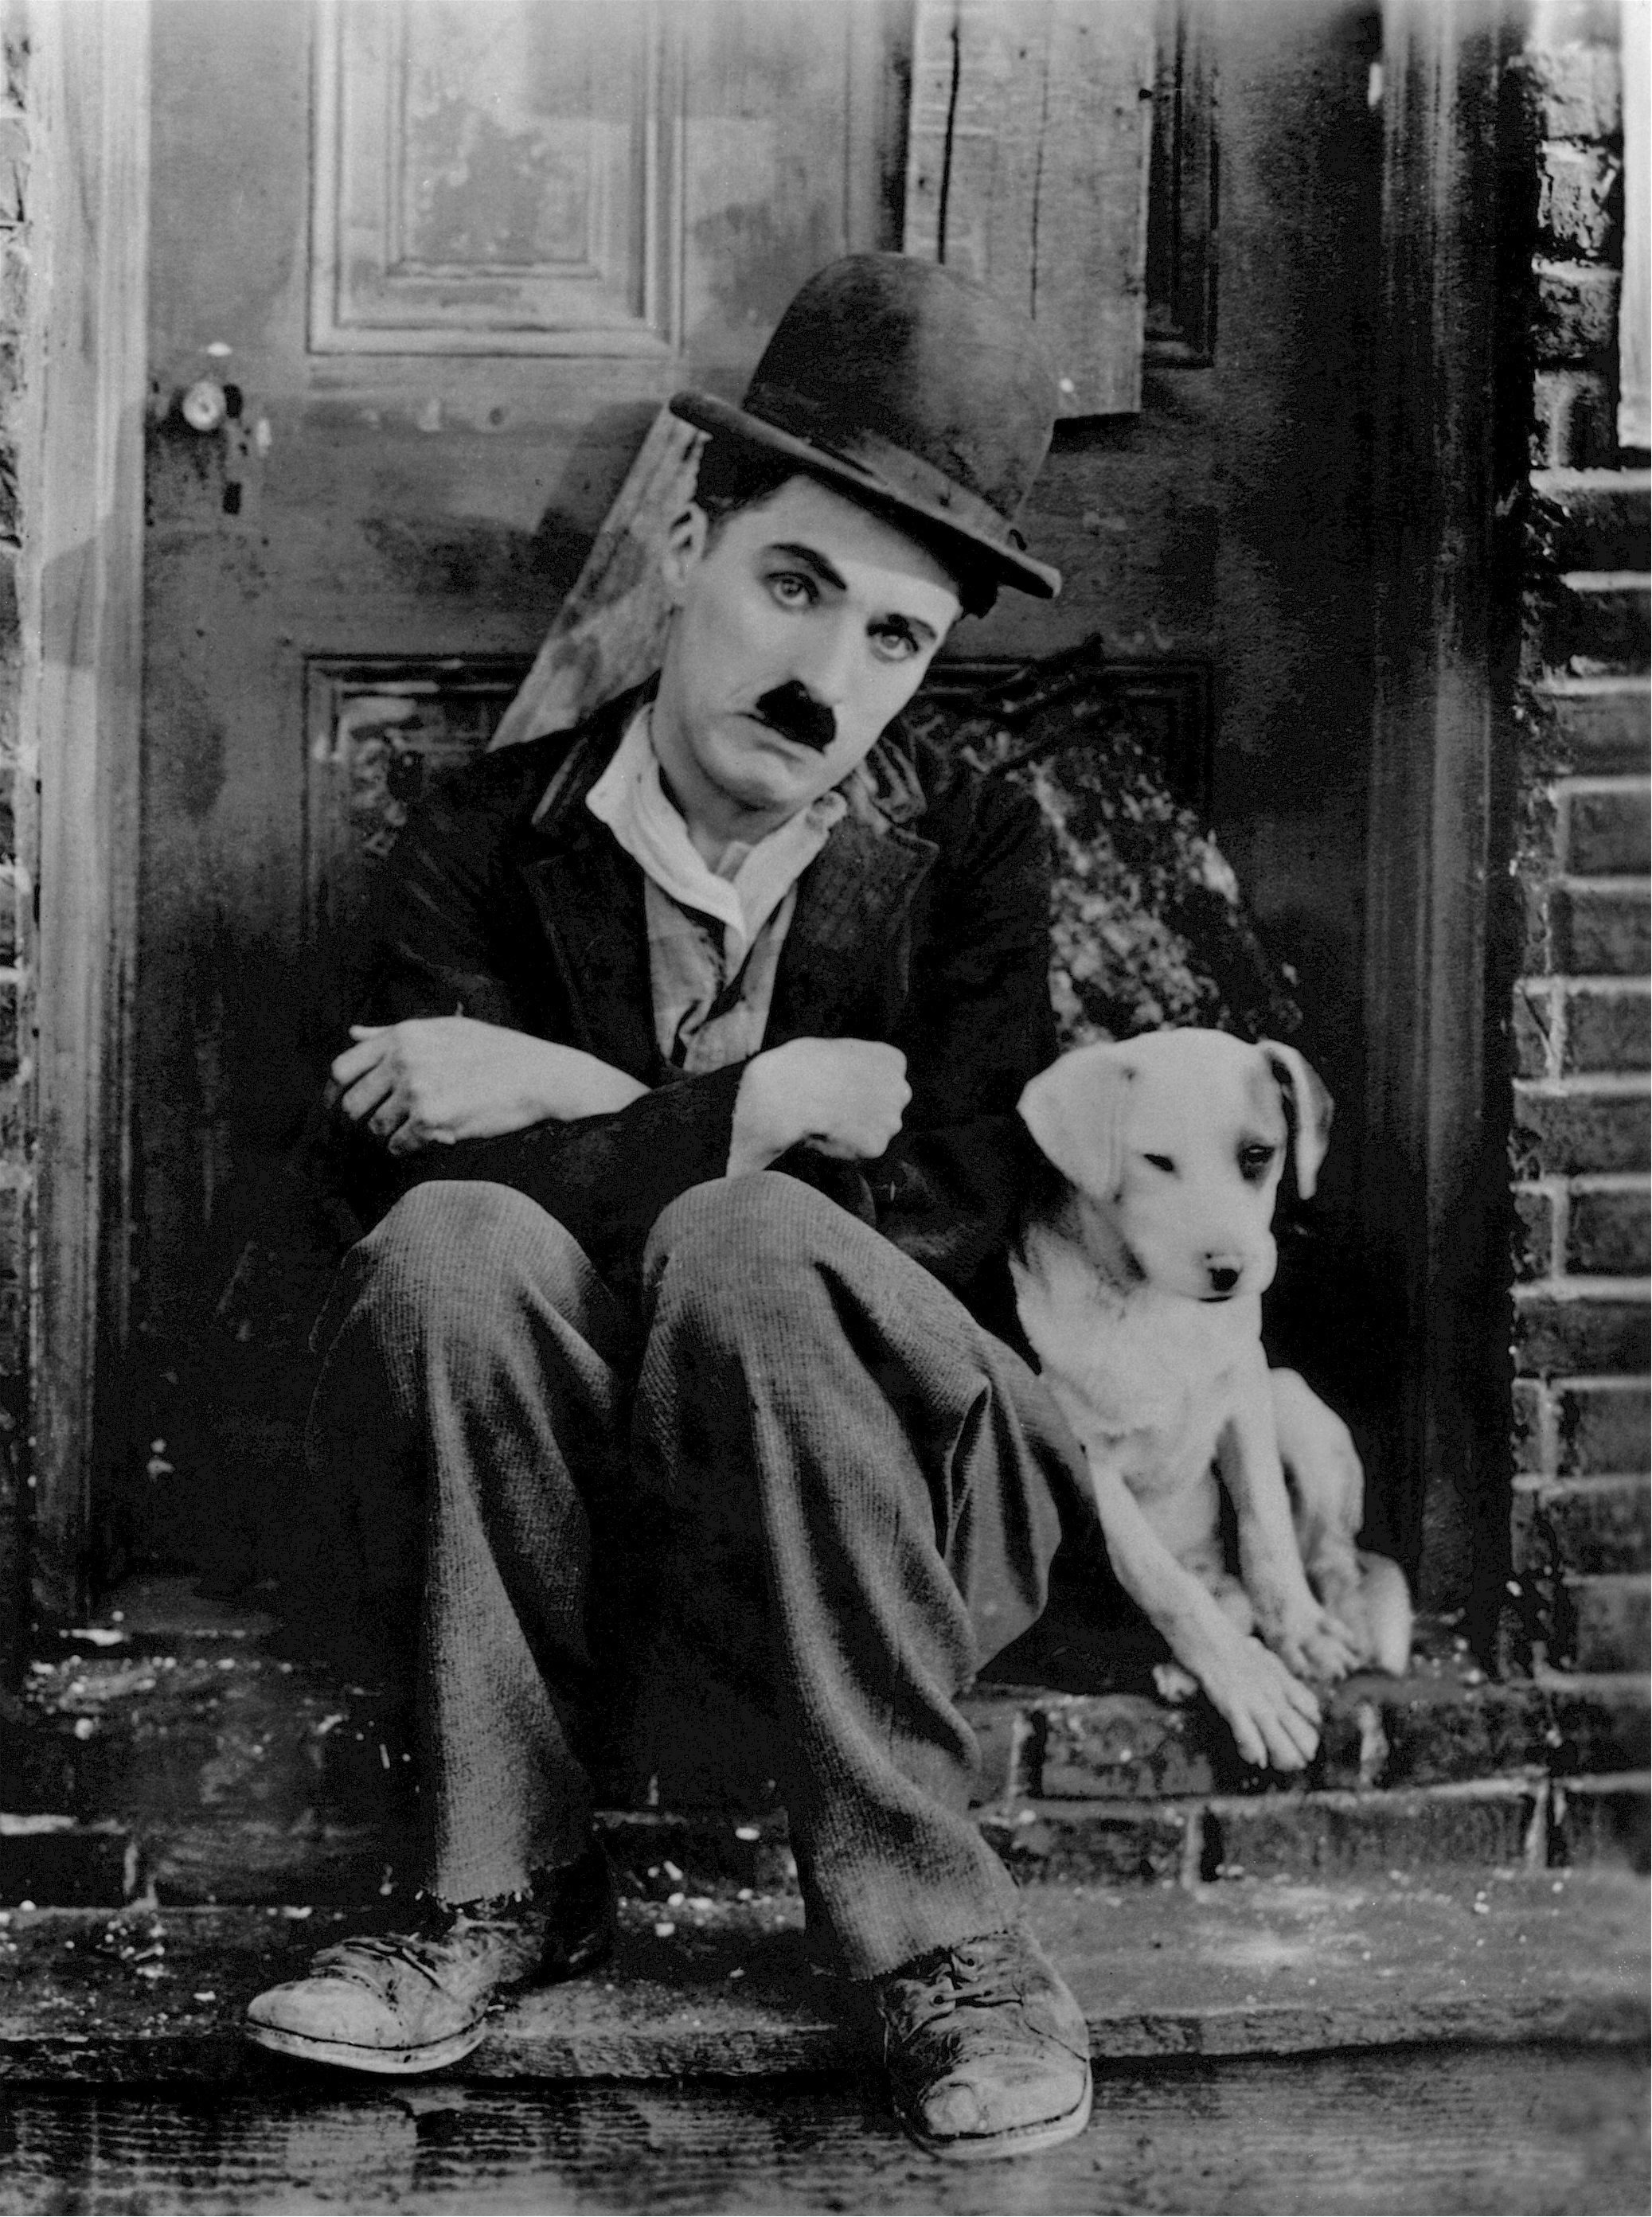
person, black and white, photography, vintage, star, film, portrait, child, clothing, monochrome, sad, photograph, cinema, image, movie, celebrity, actor, bored, charlie chaplin, comedian, monochrome photography, film noir, human positions, motion picture, dog's life